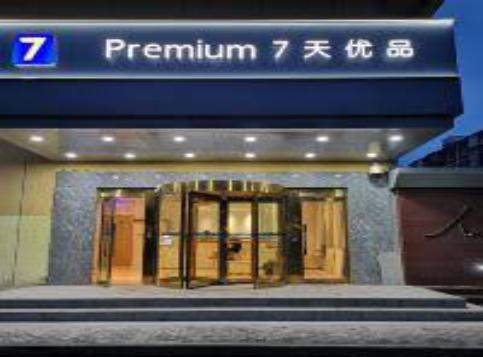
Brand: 7Days Inn
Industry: Others